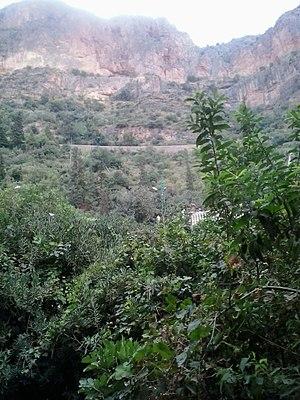
La région d´el ourit Tlemcen
Tlemcen, est une commune de la wilaya de Tlemcen, dont elle est le chef-lieu. Elle est située au nord-ouest de l'Algérie, à 520 km à l'ouest d'Alger, à 140 km au sud-ouest d'Oran et, proche de la frontière du Maroc, à 76 km à l'est de la ville marocaine d'Oujda. La ville est érigée dans l'arrière-pays, est distante de 40 km de la mer Méditerranée.